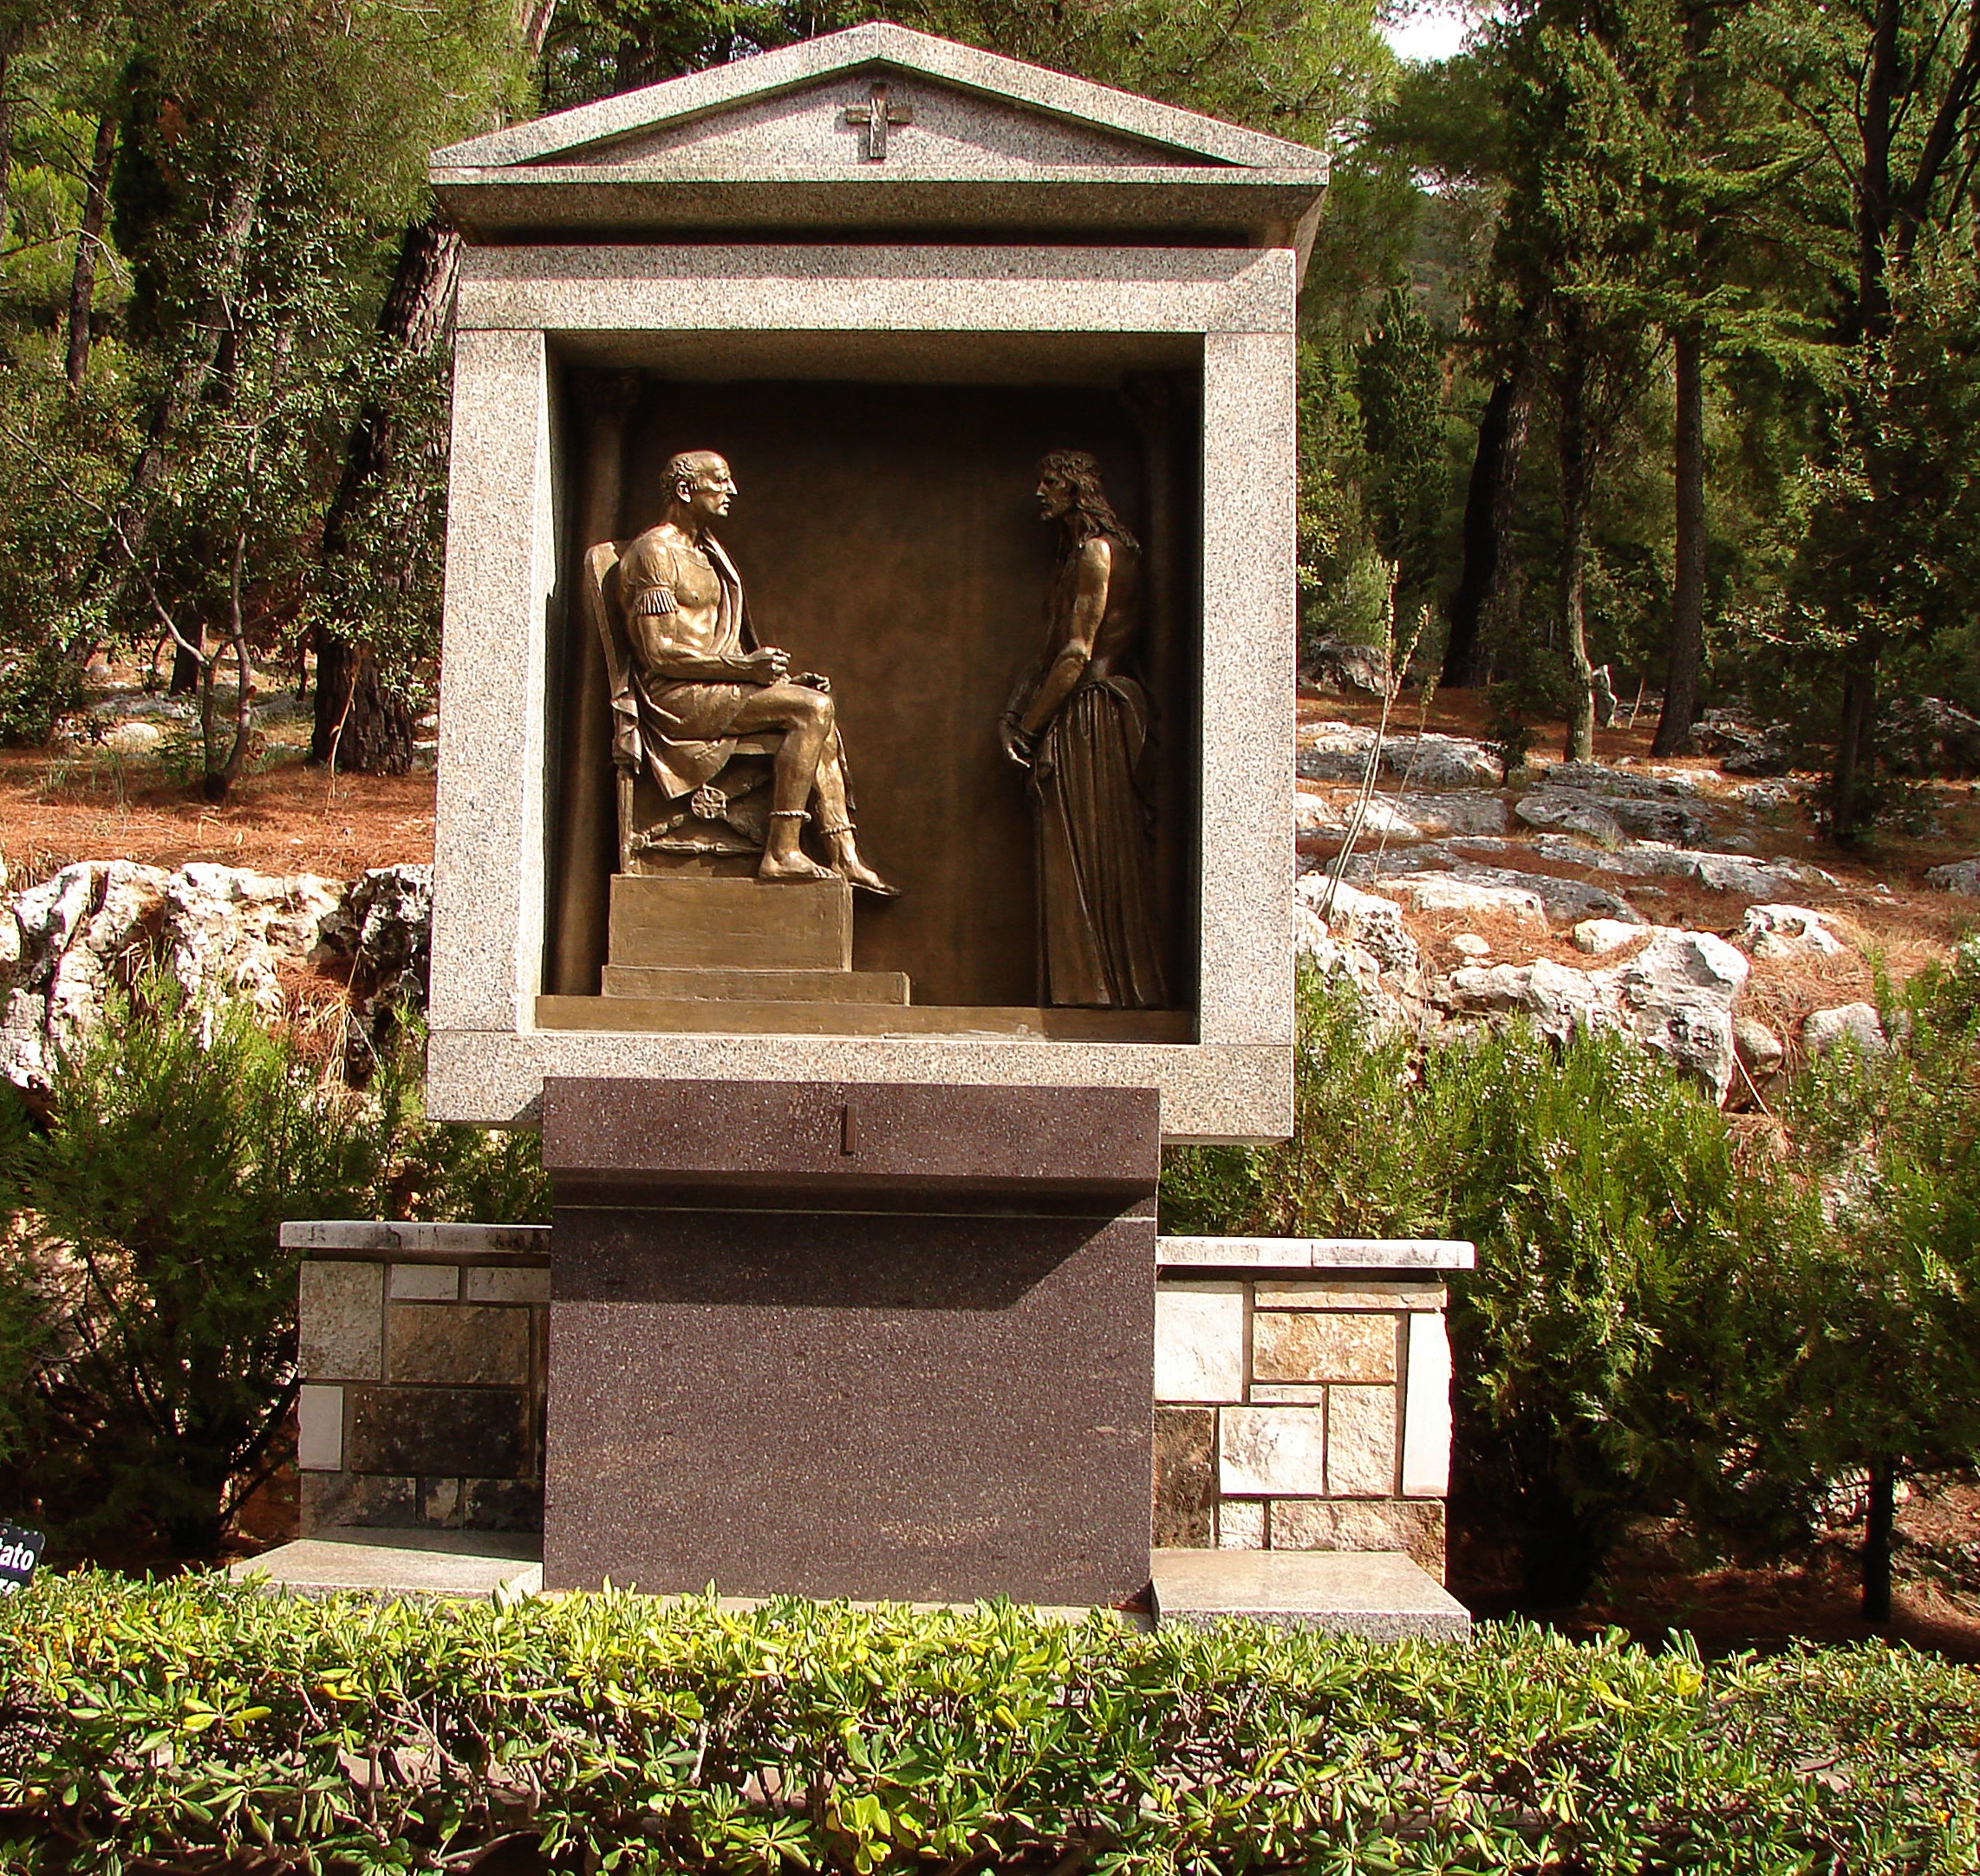
house, home, stone, italy, memory, chapel, cemetery, garden, place of worship, confession, grave, sculpture, memorial, figure, temple, faith, marble, shrine, jesus, sacred, mood, the art of, judgment, stations of the cross, ancient history, pilate